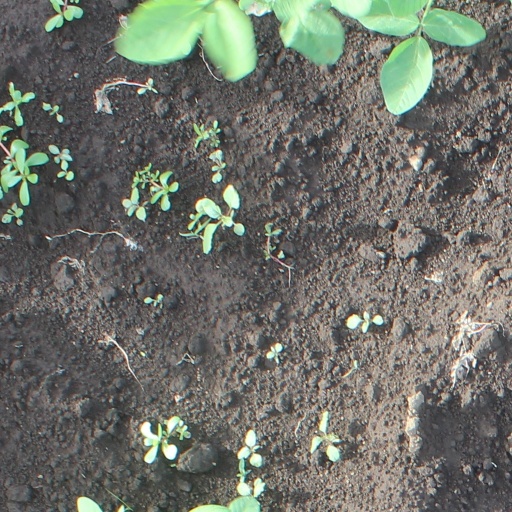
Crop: soybean